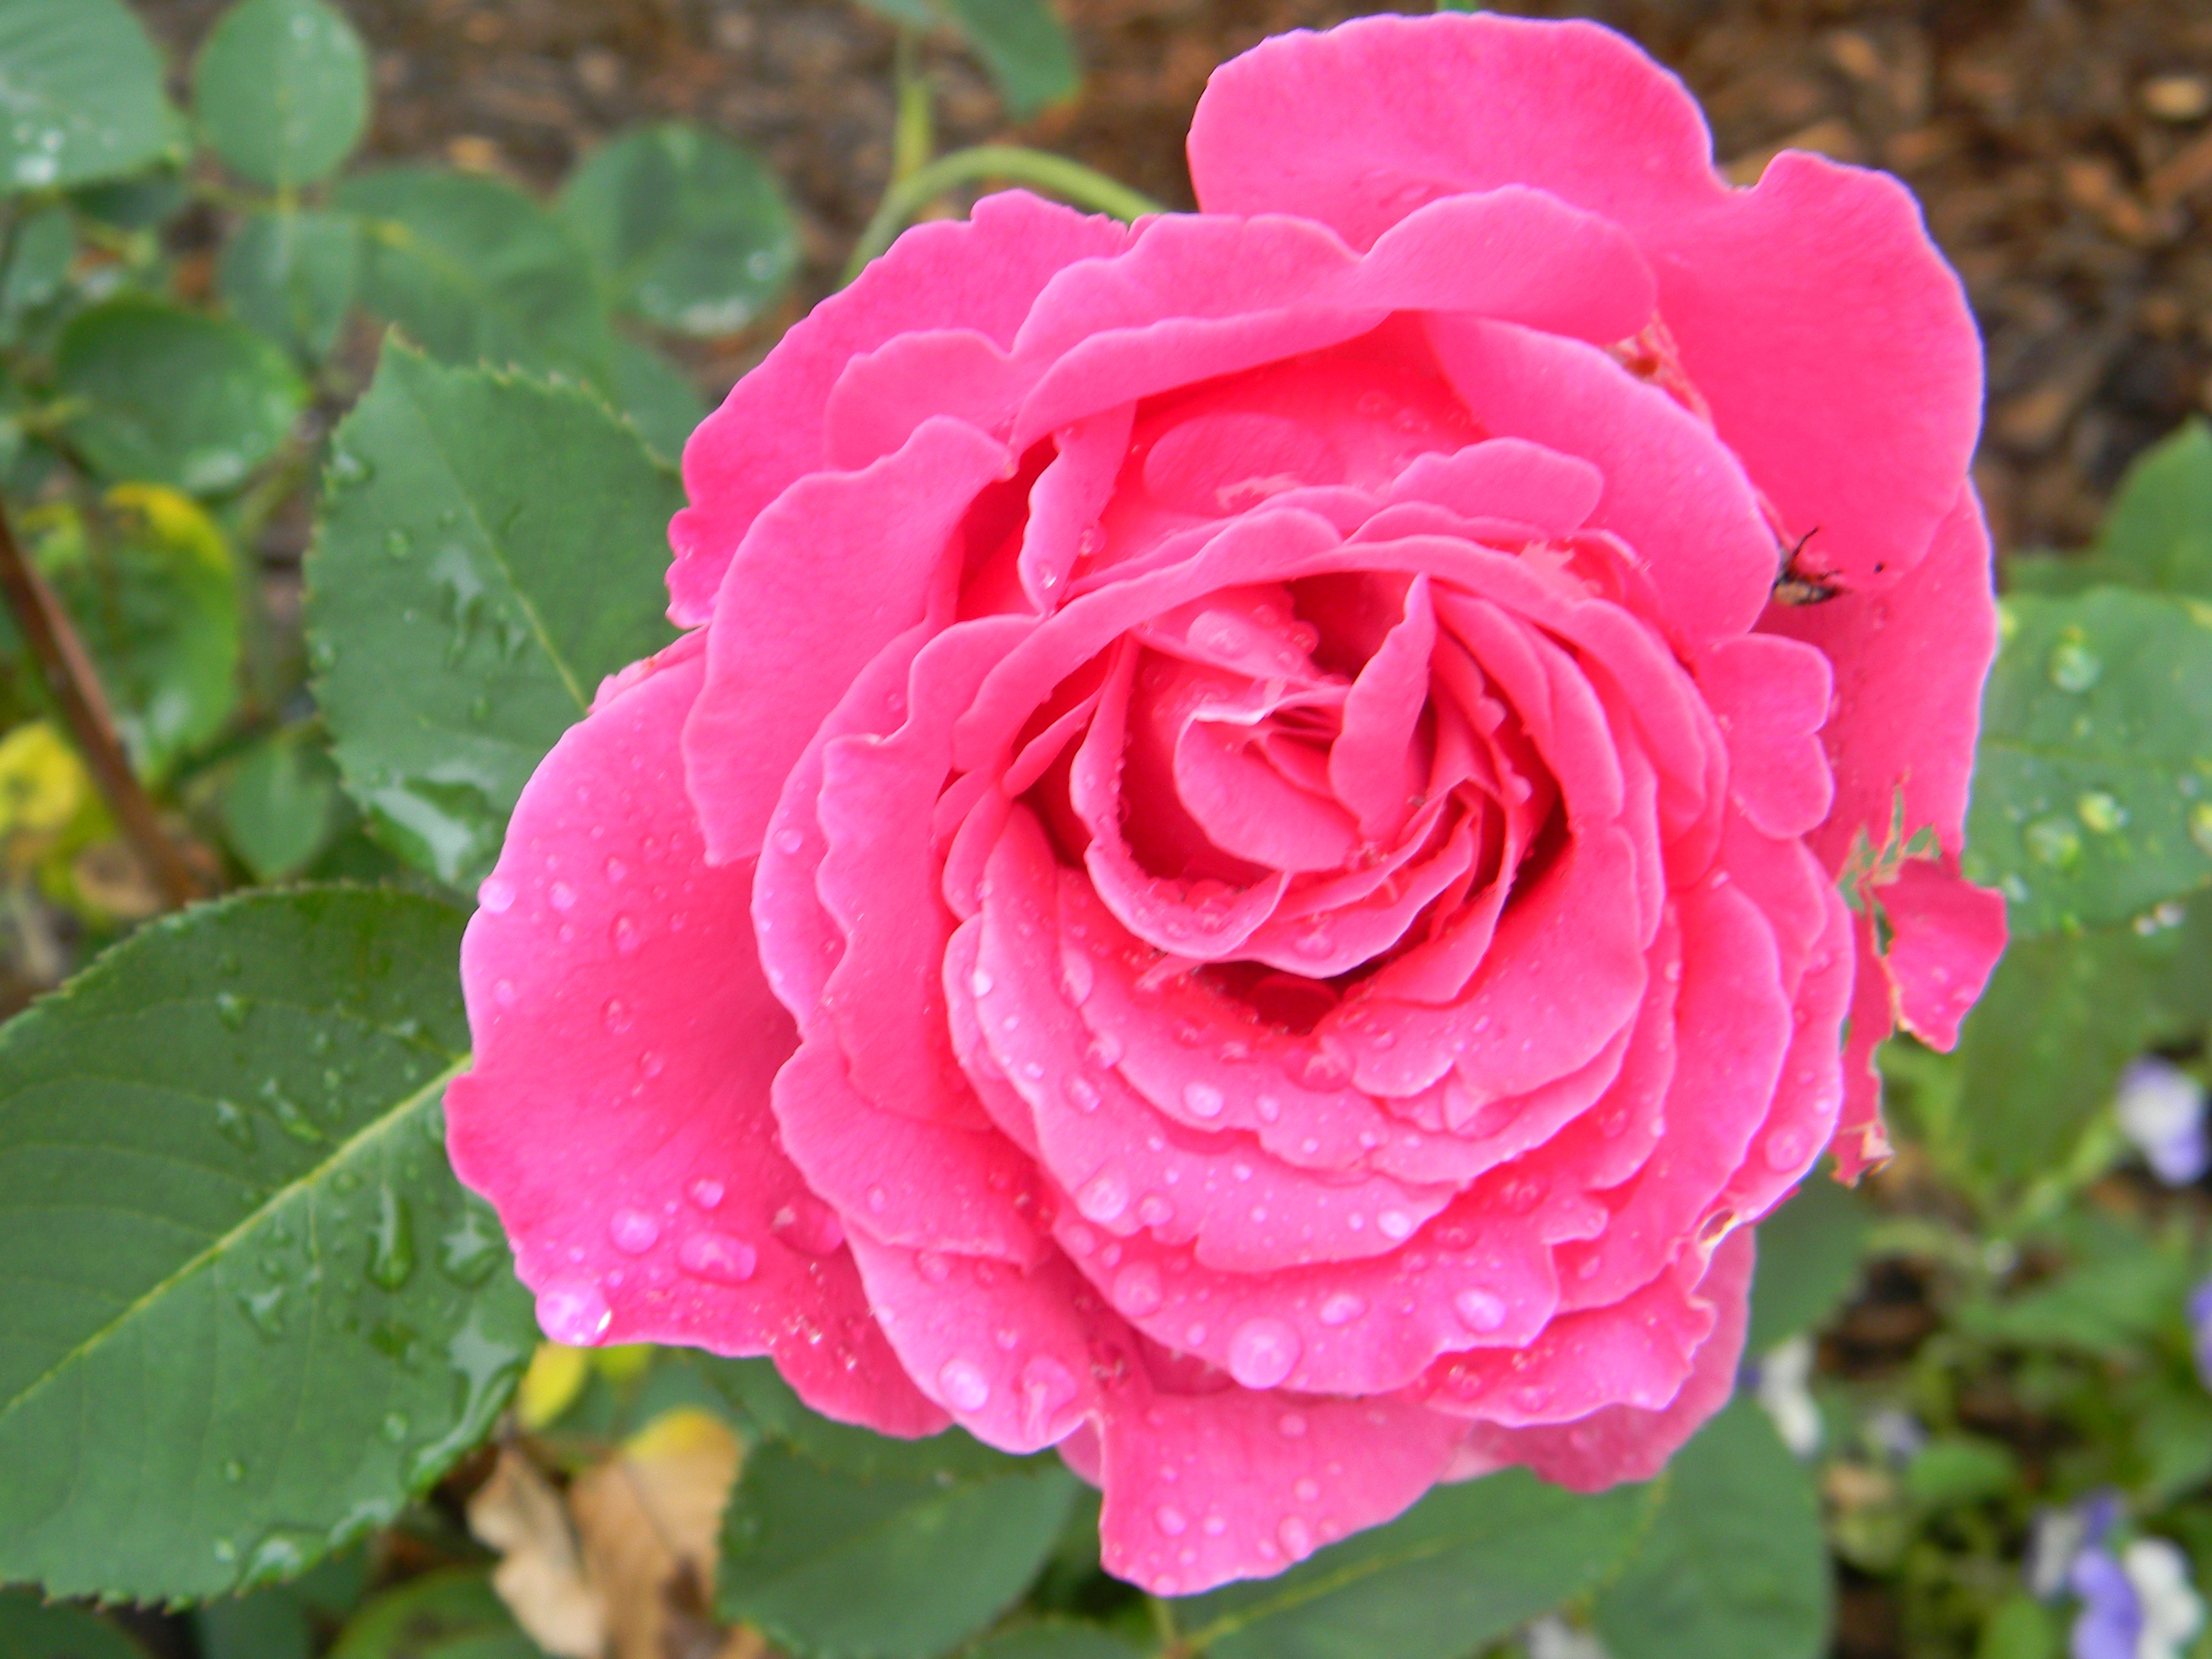
nature, plant, flower, petal, rose, garden, pink, flora, roses, floribunda, flowering plant, garden roses, rose family, annual plant, land plant, rosa centifolia, rose order